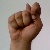
The image shows a hand gesture representing the letter 'T' in Indian Sign Language.